Shahnaz Pahlavi

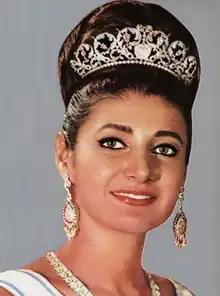
Shahnaz in 1967

Shahnaz Pahlavi (born 27 October 1940) is the first child of the former Shah of Iran, Mohammad Reza Pahlavi, and his first wife, Fawzia of Egypt.